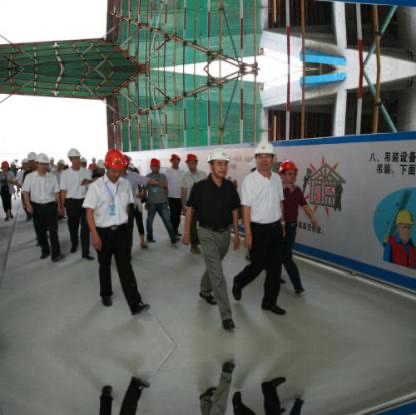
Objects in the image:
label: helmet
label: helmet
label: helmet
label: helmet
label: helmet
label: helmet
label: helmet
label: helmet
label: helmet
label: helmet
label: helmet